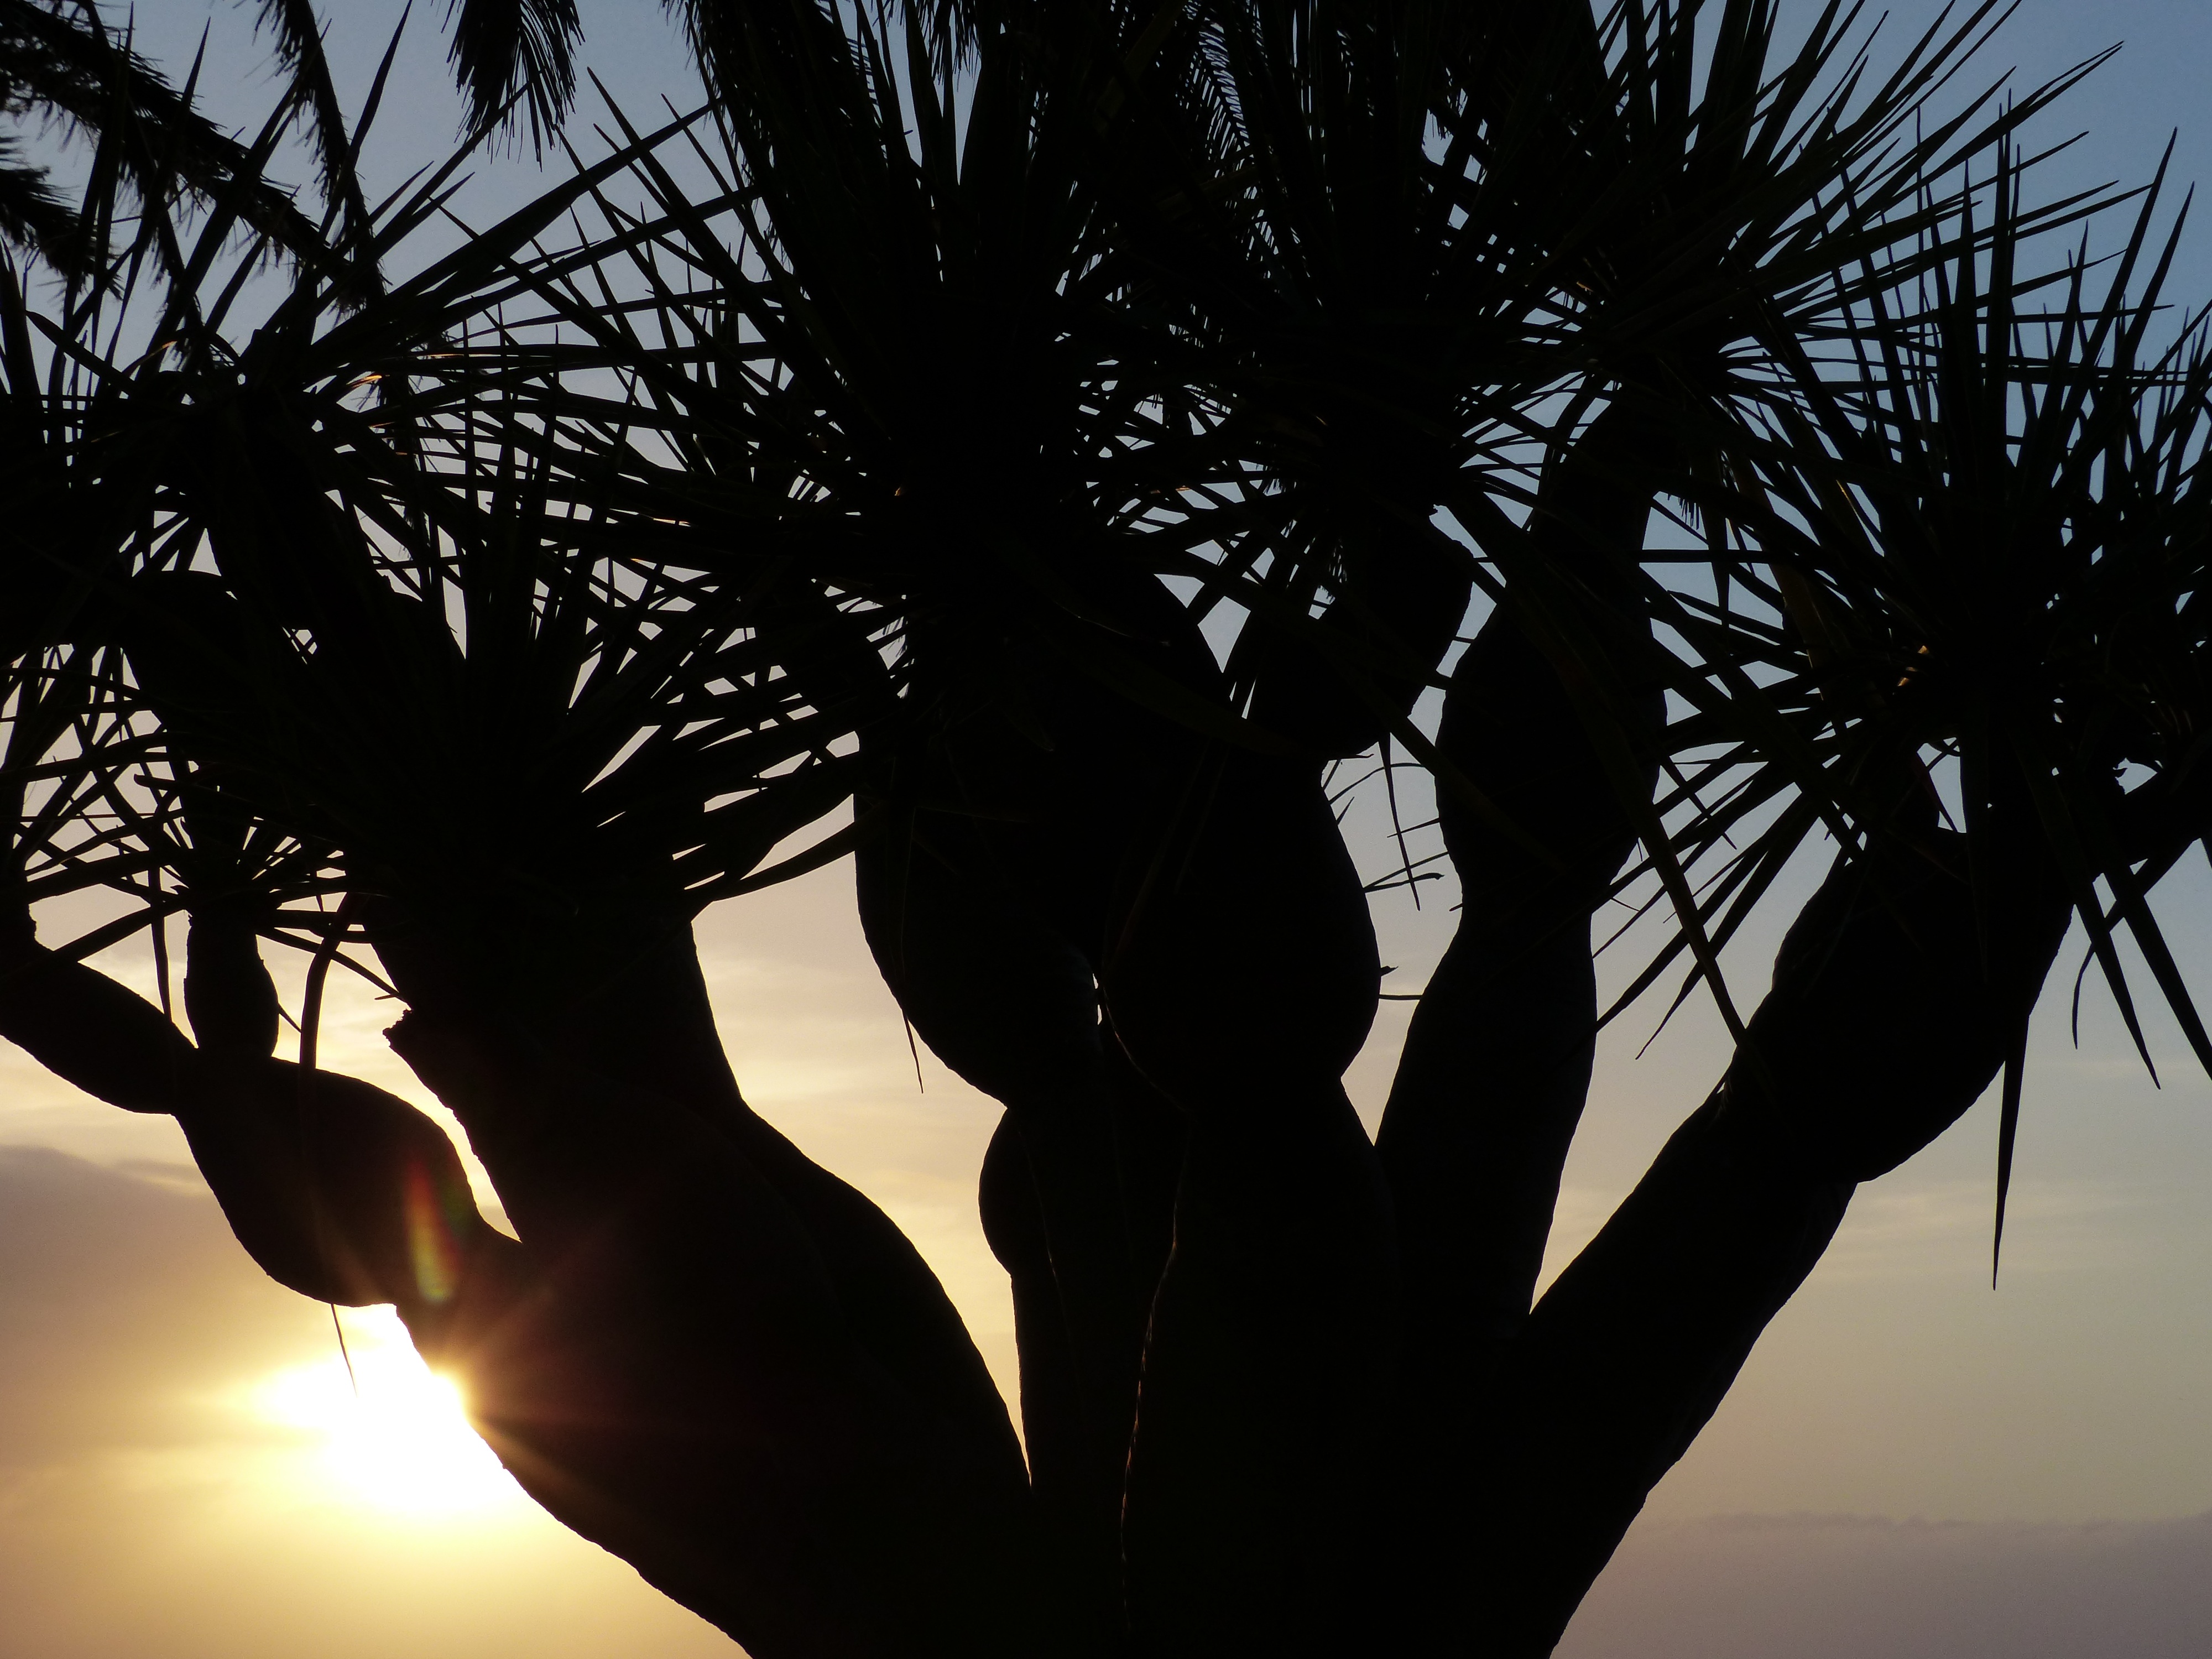
tree, branch, silhouette, light, plant, sun, sunset, sunlight, morning, leaf, flower, evening, log, reflection, palm, shadow, darkness, tribe, aesthetic, branches, back light, wedel, dragon tree, dracaena, woody plant, arecales, palm family, canary island dragon tree, dracaena draco